The Atruaghin Clans

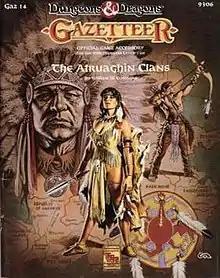
Cover art by Clyde Caldwell

The Atruaghin Clans (product code GAZ14) is an supplement published by TSR in 1991 for the fantasy role-playing game "Dungeons & Dragons".